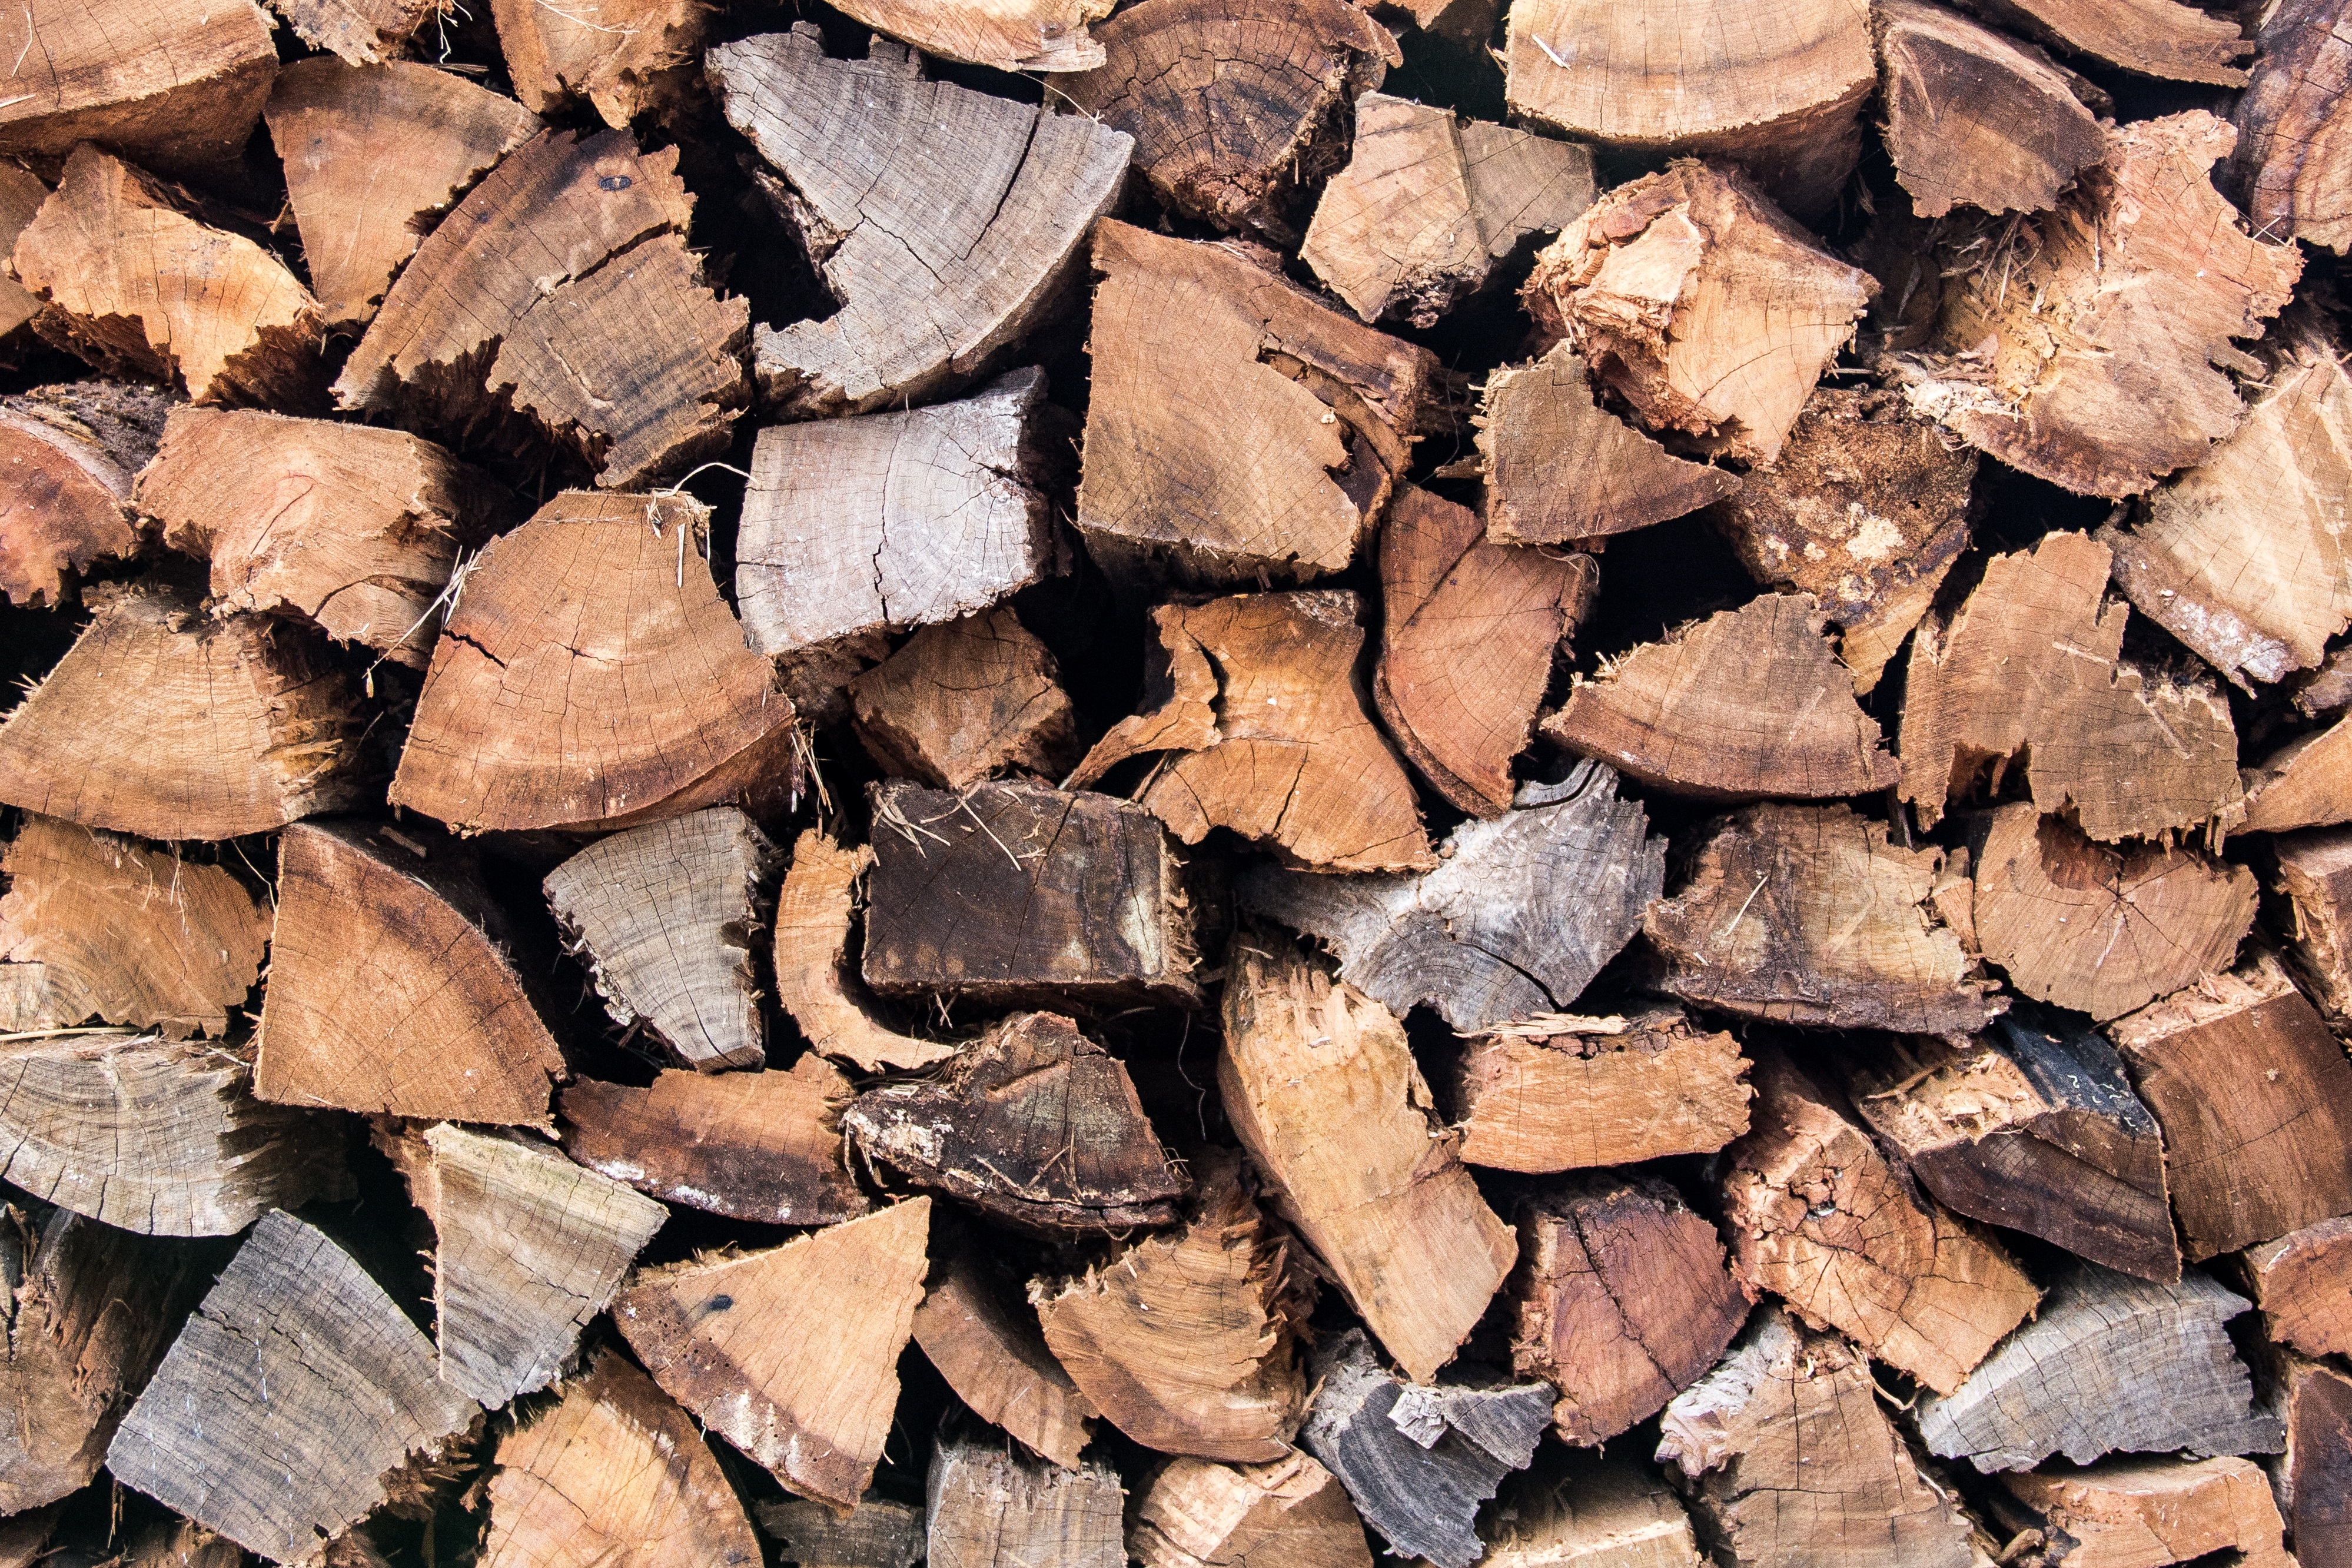
tree, rock, branch, wood, texture, leaf, trunk, wall, soil, rough, lumber, material, close up, rubble, wooden, chips, woody plant